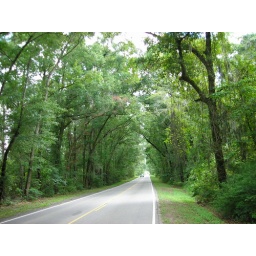
Another shot of the same area of Route 170. Driving under the trees feels like driving through a green cathedral of nature.